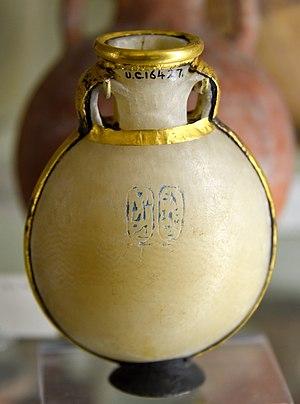
Le musée Petrie d'archéologie égyptienne est un musée égyptologique britannique fondé à Londres à la fin du XIXᵉ siècle.